Ryukyuan missions to Edo

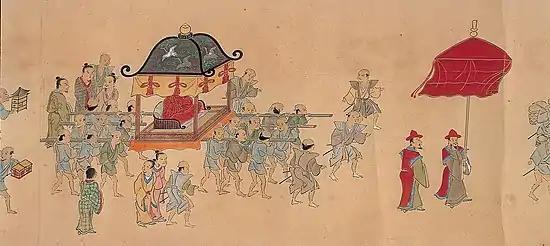
The first Ryukyuan mission to Edo

The Kingdom of Ryūkyū was invaded by forces from the Satsuma Domain in the 12th year of "Keichō" (1609). King Shō Nei and a number of royal advisors and government officials were taken back to Kagoshima and then to Sunpu, where they met with retired "shōgun" Tokugawa Ieyasu. The delegation continued north to Edo for a formal audience in the shogunal court of Tokugawa Hidetada. Upon returning to Kagoshima, the king and officials were required to sign oaths of loyalty to Satsuma. Secondary sources, i.e. history books, often count this as the first tribute mission.